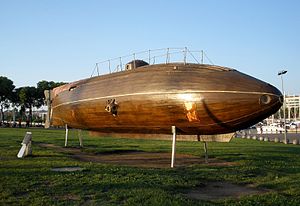
Undervandsbåd / Udvikling
Replika af Ictineo II, der var fremstillet af træ.
En undervandsbåd, ofte benævnt ubåd, er et fartøj til sejlads på og under vandoverfladen. Undervandsbåde findes i mange typer, til militære, videnskabelige og andre formål. Den første undervandsbåd så dagens lys i 1600-tallet, men der gik mange år, før skibstypen så småt begyndte at få en praktisk anvendelse. De første undervandsbåde havde et militært formål, men først under 1. Verdenskrig fik de en reel betydning.